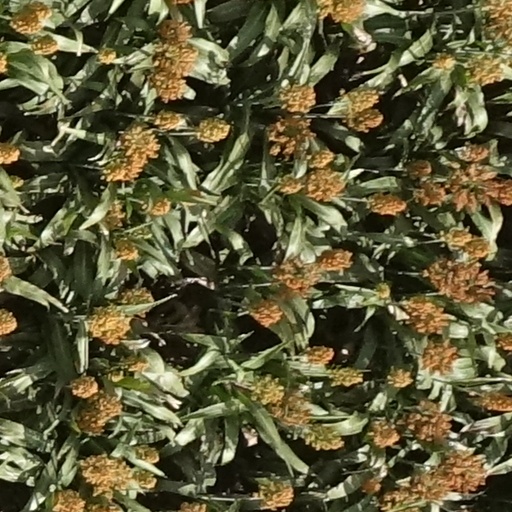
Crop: sorghum